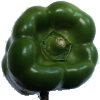
Label: Pepper Green 1